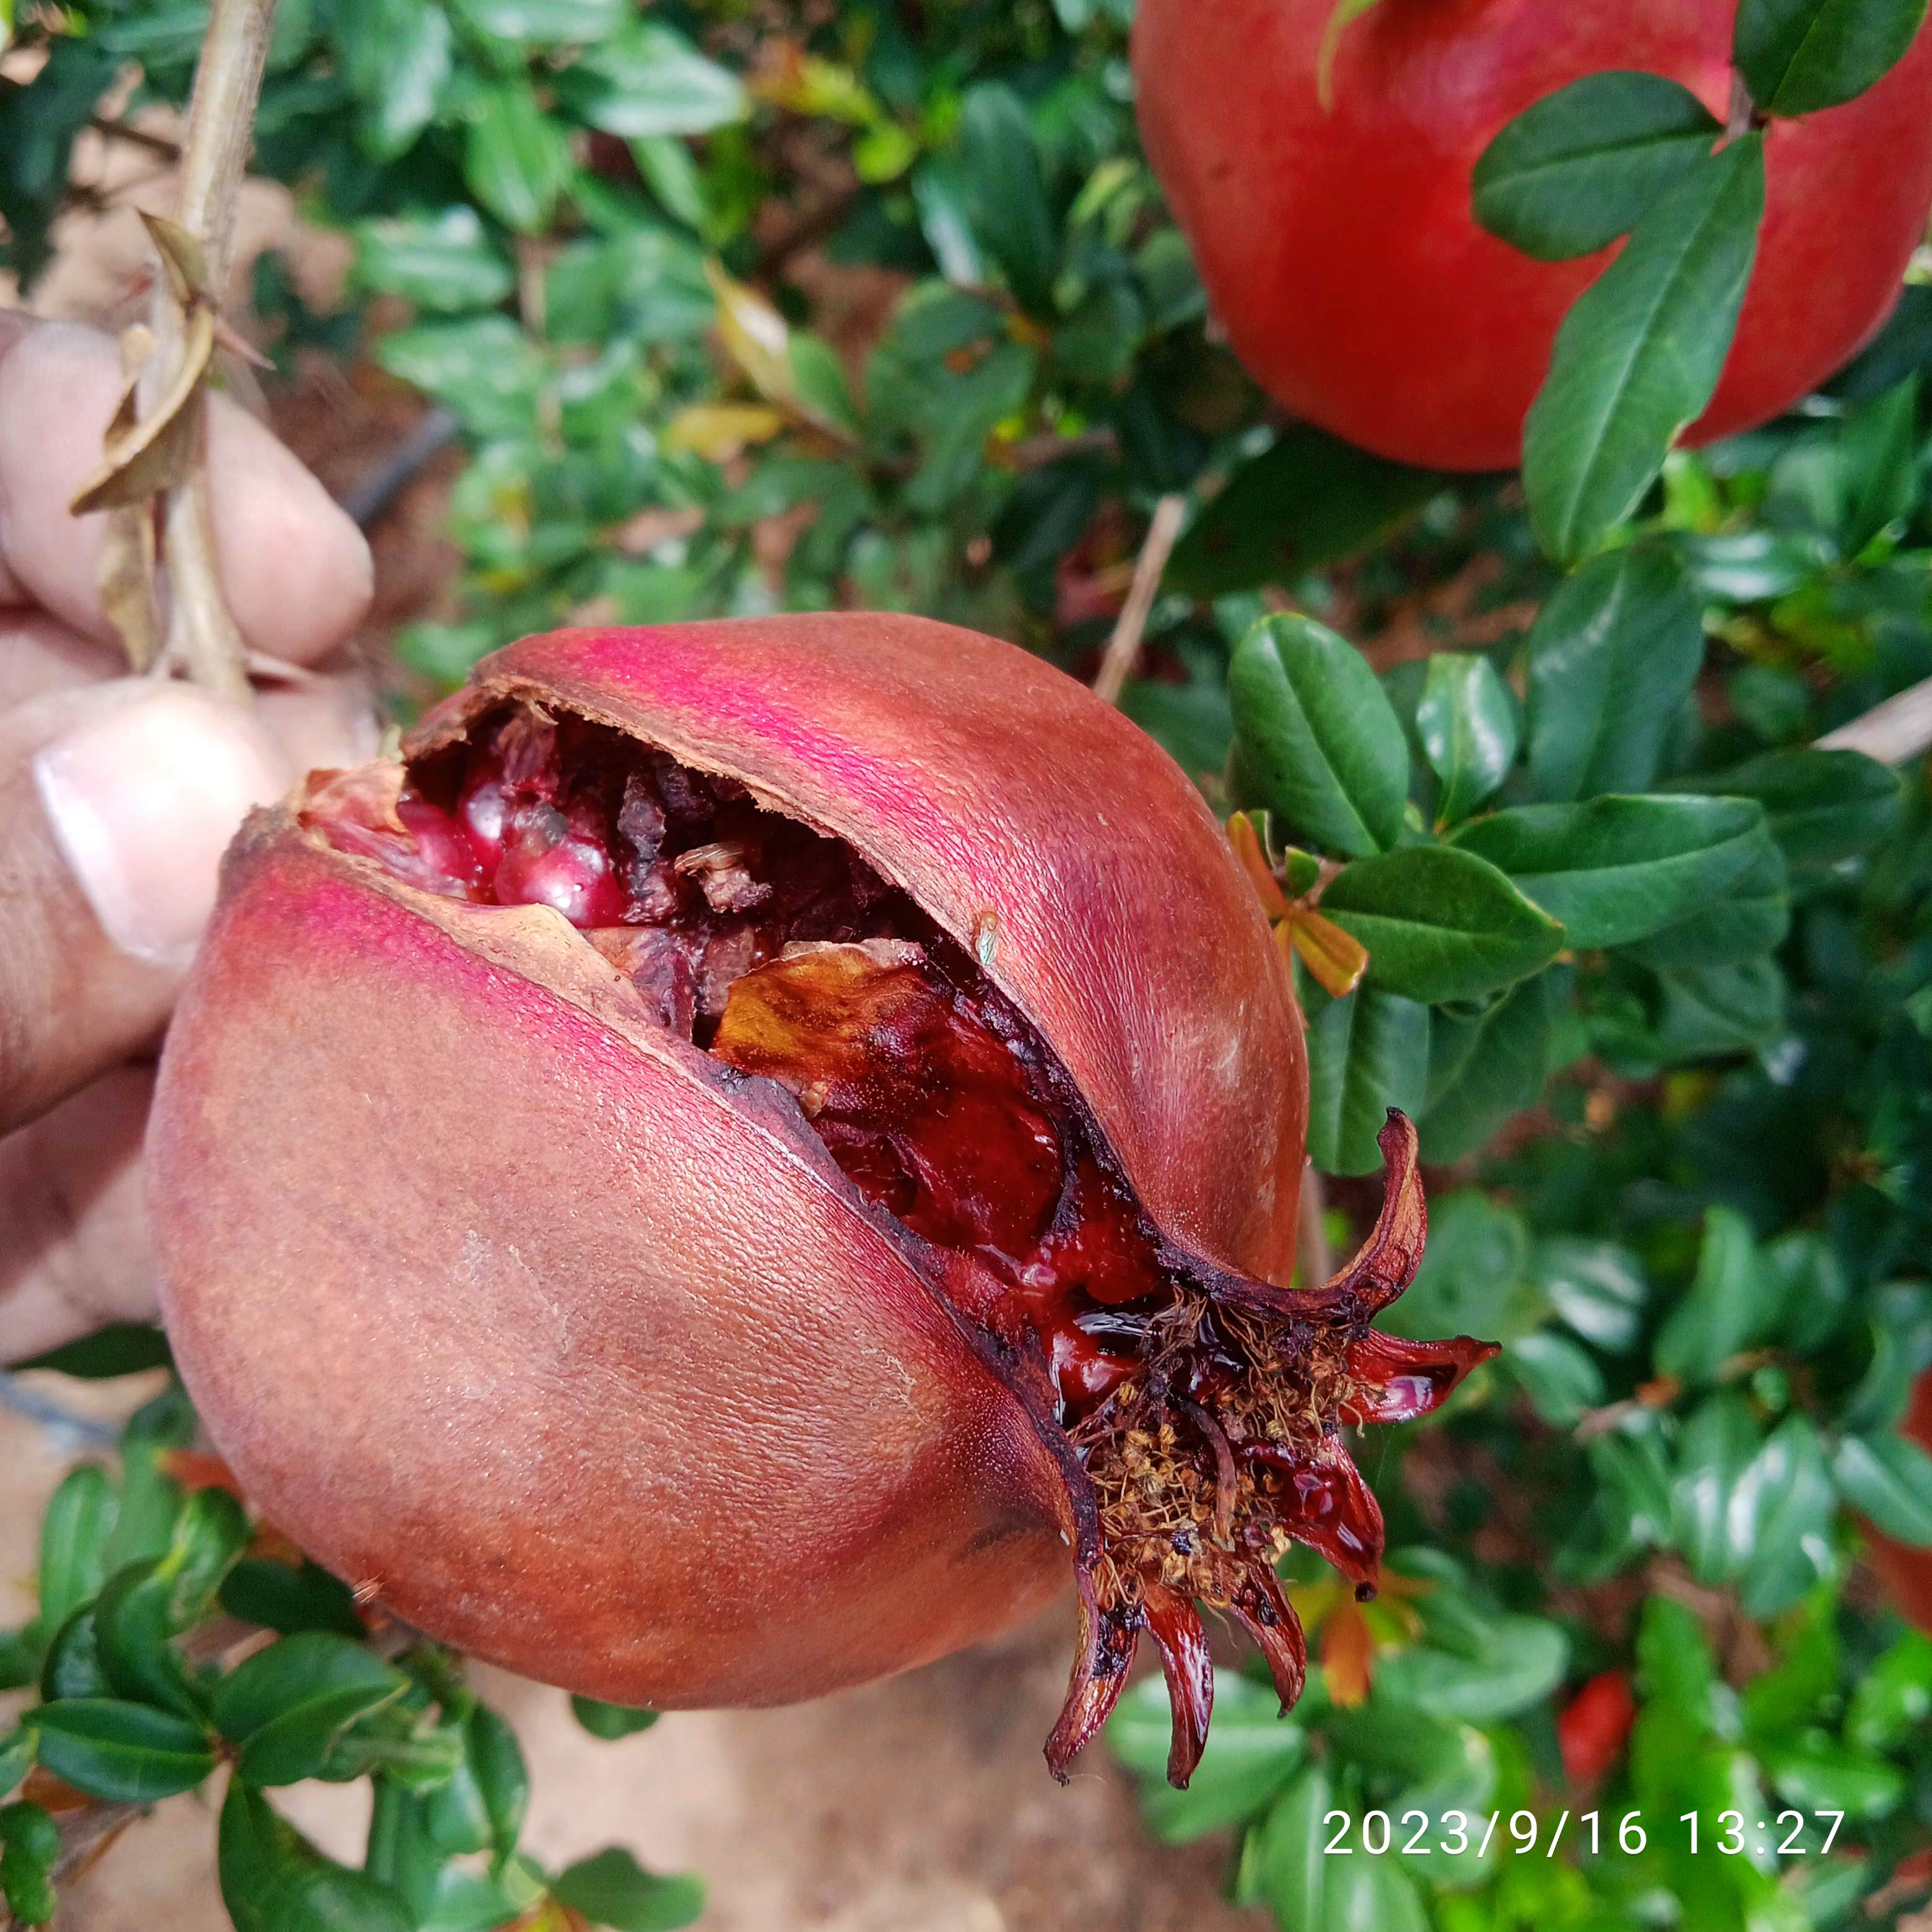
Label: Bacterial_Blight